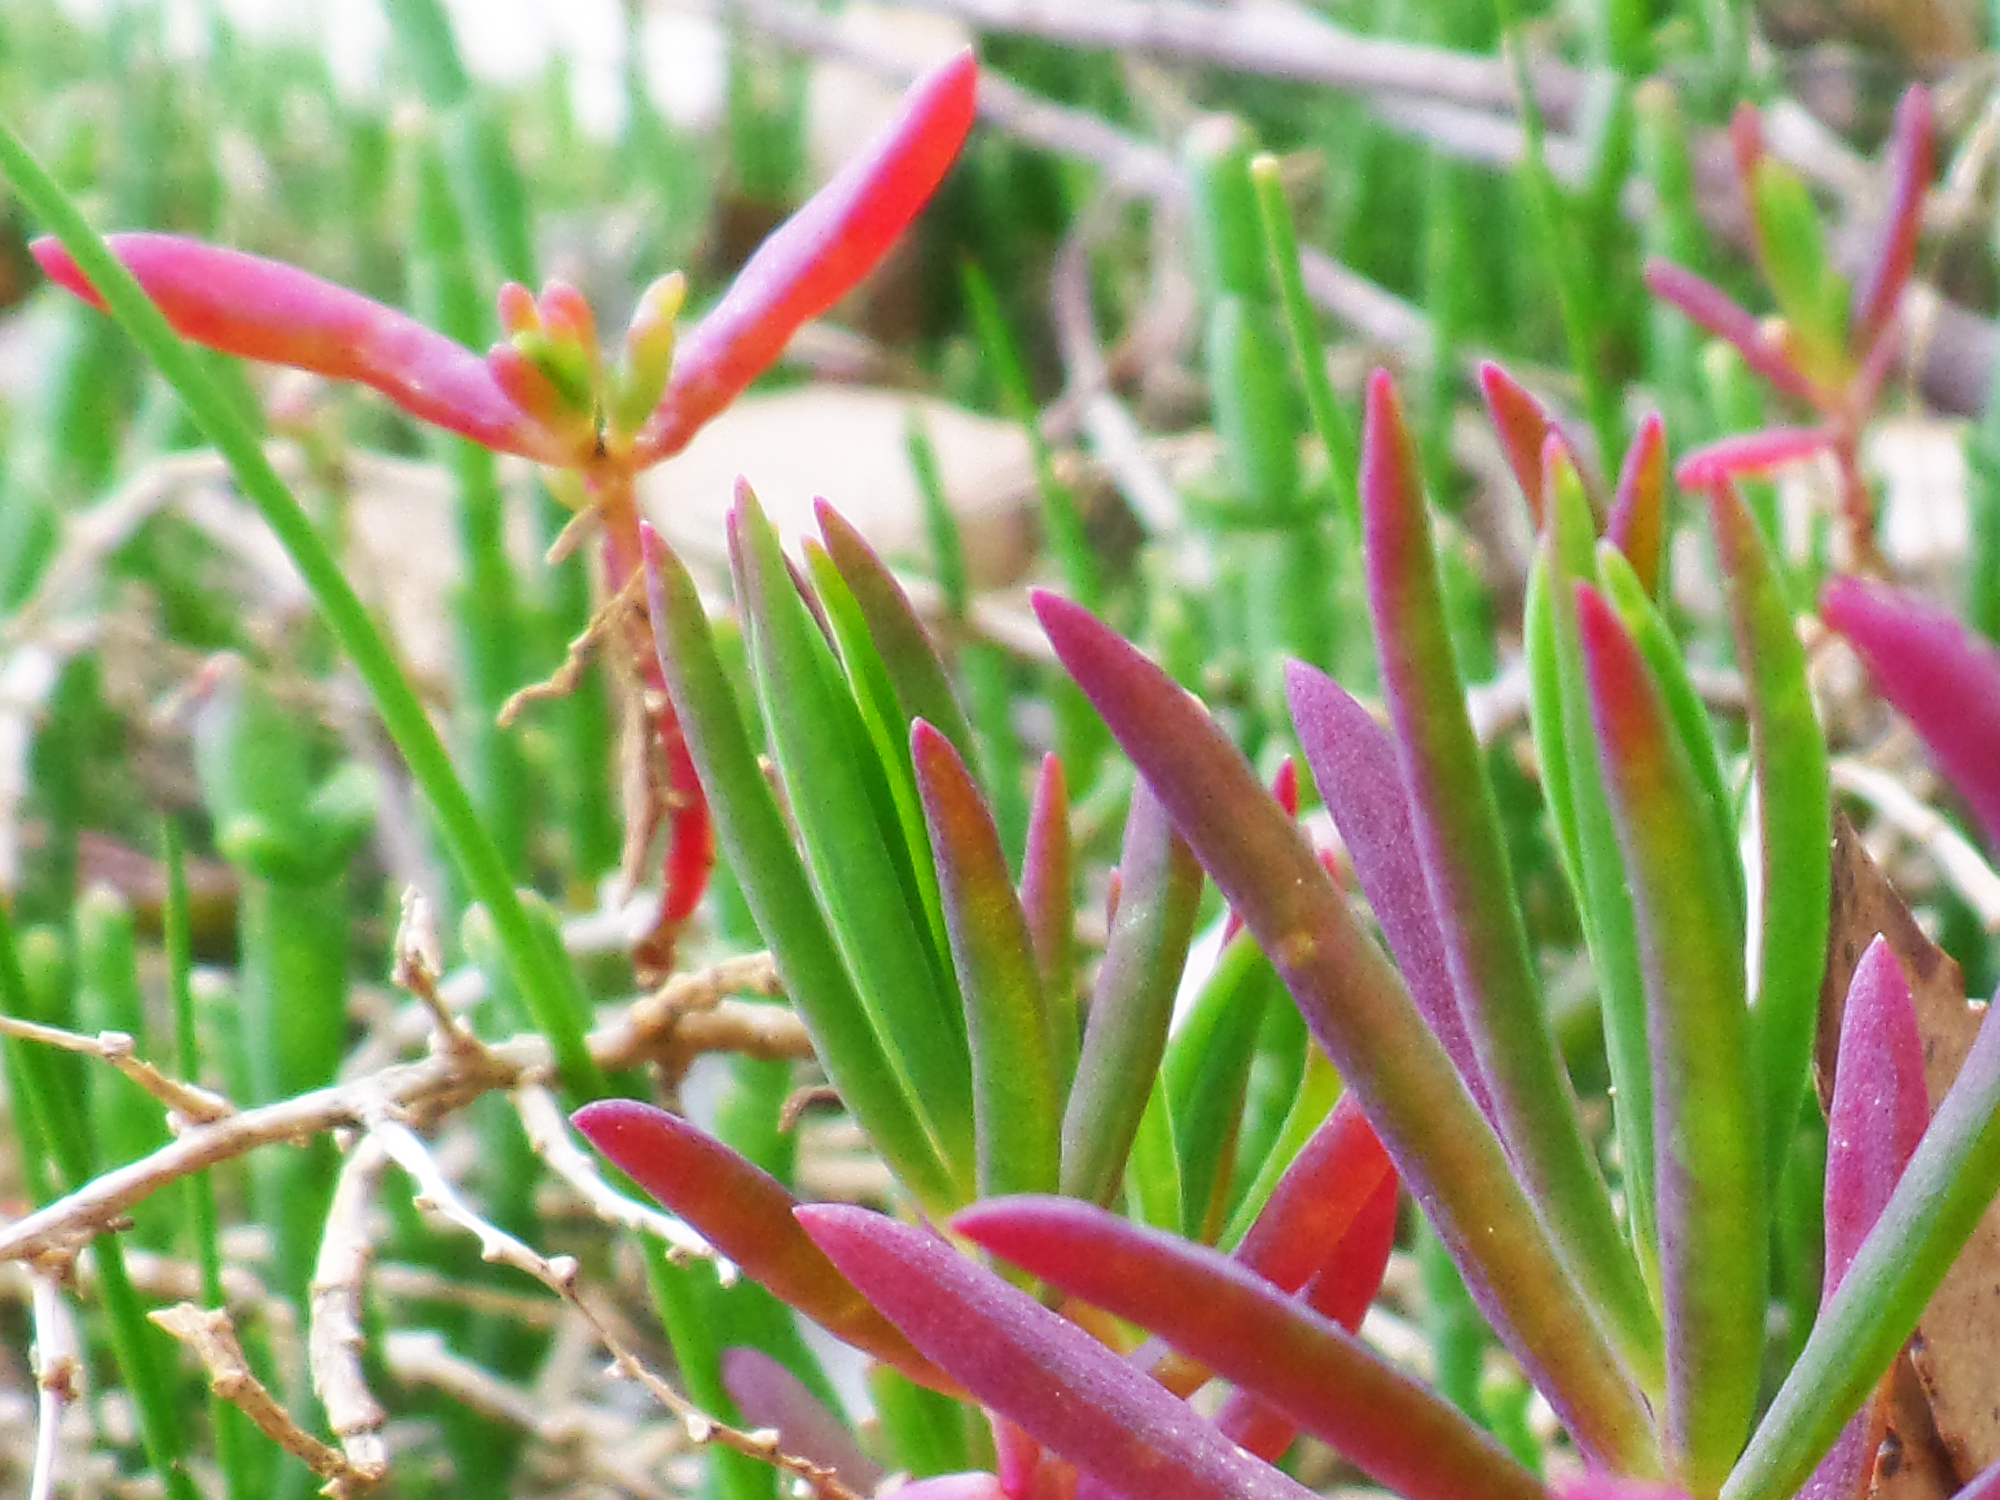
tree, grass, branch, blossom, plant, leaf, flower, lake, green, produce, botany, flora, wildflower, australia, nsw, burrill, shrub, macro photography, flowering plant, plant stem, woody plant, land plant